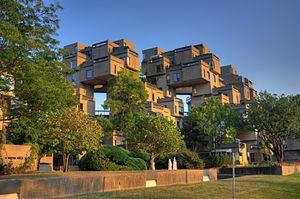
Cette liste recense les biens du patrimoine immobilier de Montréal inscrits au répertoire du patrimoine culturel du Québec. Pour le reste de la région de Montréal, voir Liste du patrimoine immobilier de Montréal.